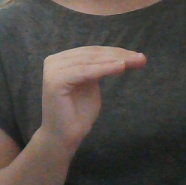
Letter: haa